LGBTQ rights in Uruguay

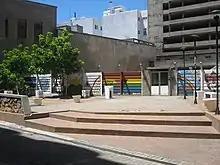
The "Sexual Diversity Monument" in Montevideo. In the centre is a triangular prism, reading: "Honrar la diversidad es honrar la vida. Montevideo por el respeto a todo género de identidad y orientación sexual. Año 2005".

Uruguay is regarded as a global leader in human rights and LGBT rights, with legislation in place protecting LGBT people from discrimination and allowing same-sex couples to wed and adopt. The "Gay Happiness Index" (GHI) published based on a 2015 poll by PlanetRomeo lists Uruguay at rank five with a GHI score of 73, on par with countries such as Canada, Norway, Sweden, Denmark and Iceland. Societal acceptance of homosexuality and same-sex relationships is very high, with a 2014 poll finding that about 71% of Uruguayans supported same-sex marriage (the highest in South America and the second highest in the Americas behind Canada). Nevertheless, transgender people still face discrimination and stigma. According to the State Health Services Administration (ASSE), life expectancy for transgender people is just 45 years old. About two-thirds of transgender Uruguayans have reported being victim of physical violence.